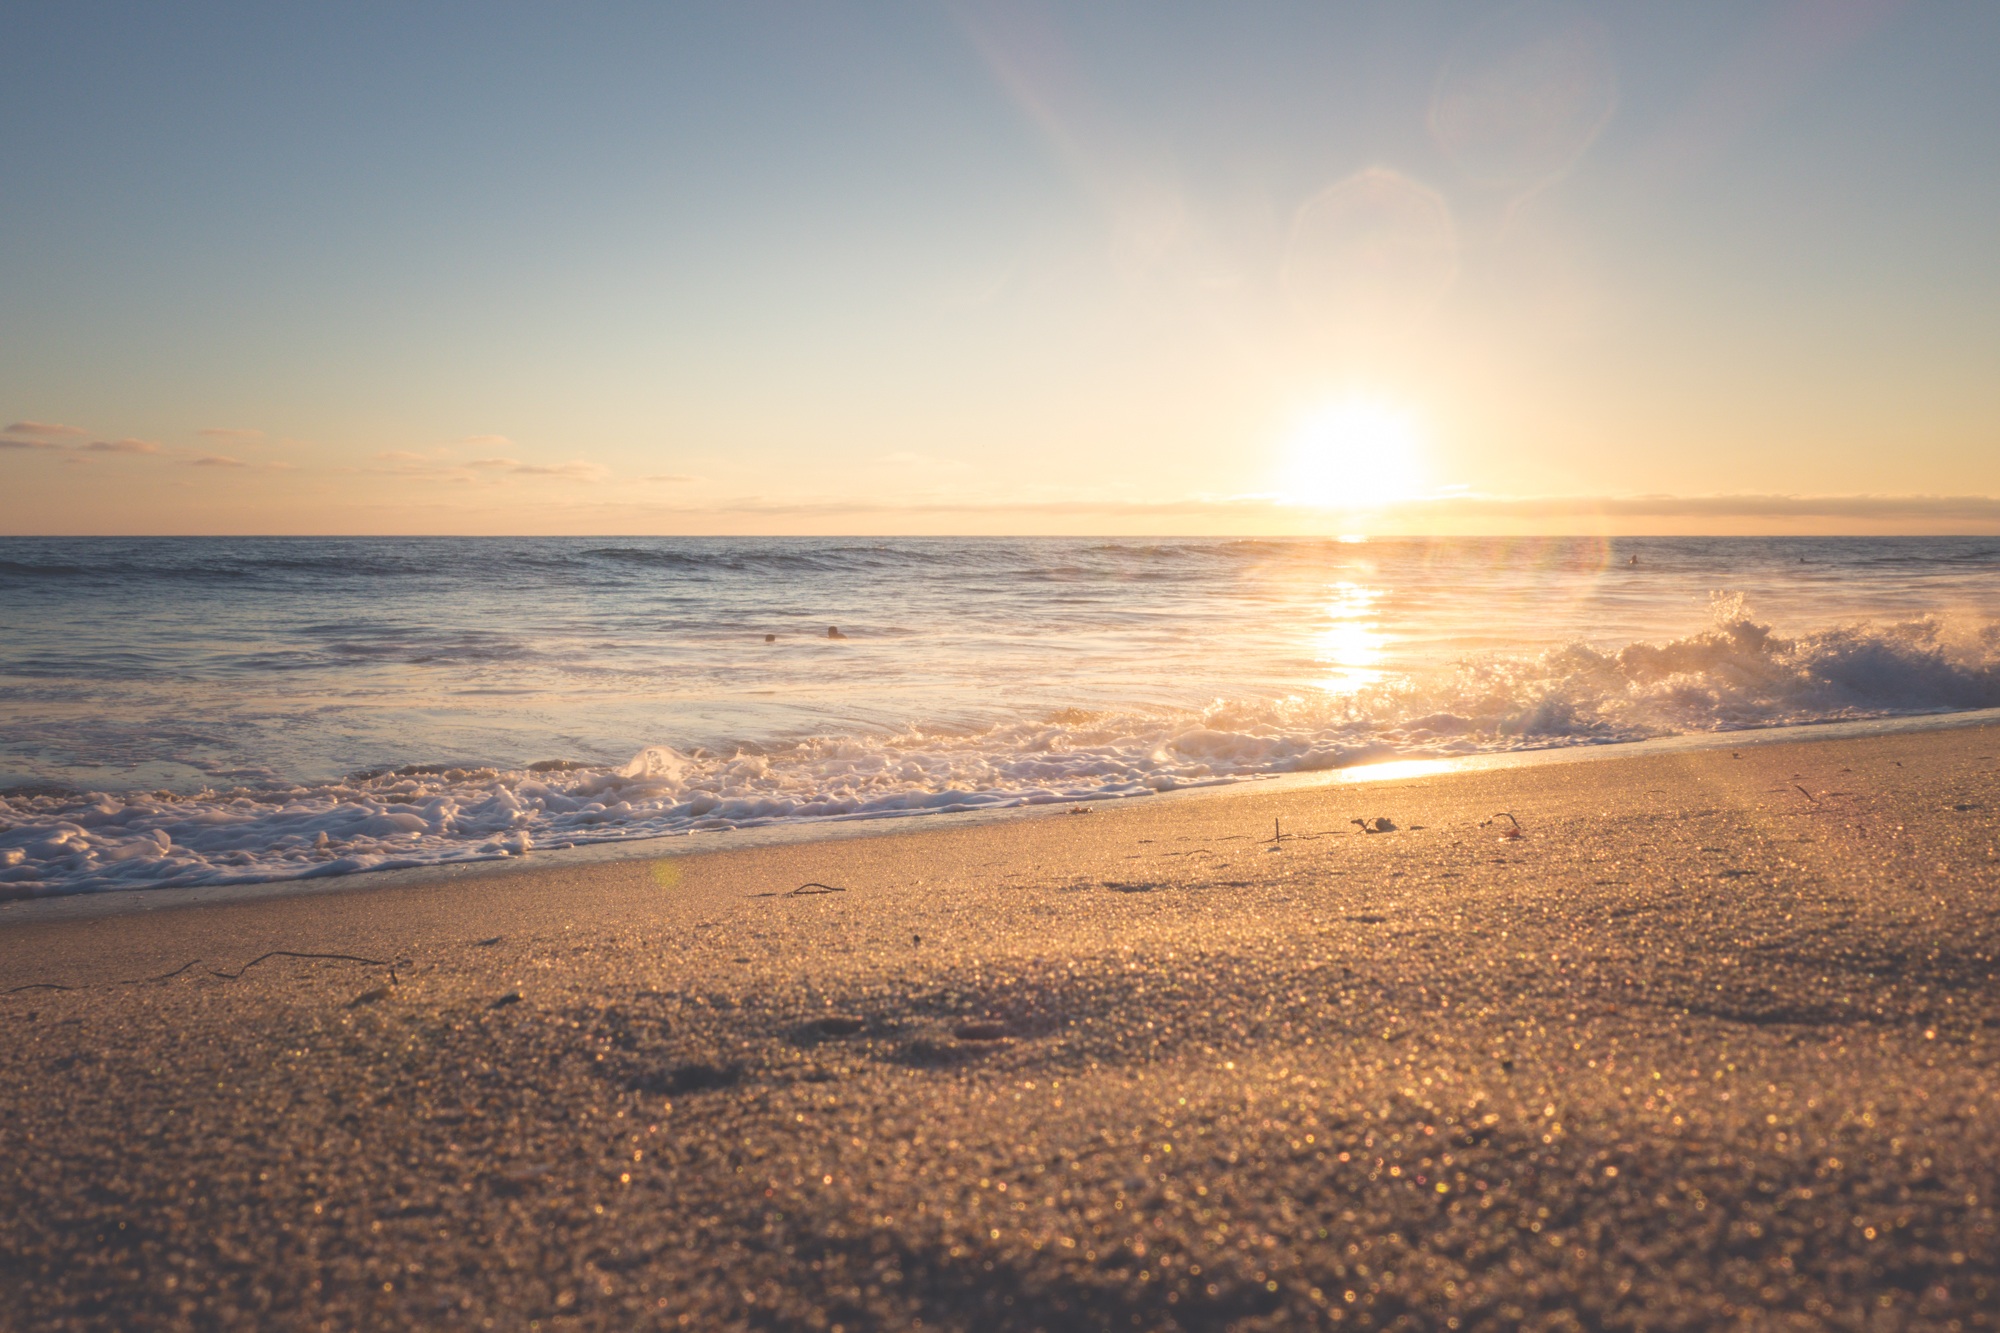
beach, sea, coast, water, sand, ocean, horizon, cloud, sun, sunrise, sunset, sunlight, morning, shore, wave, dawn, summer, dusk, evening, sandbar, body of water, waves, mudflat, atmospheric phenomenon, wind wave